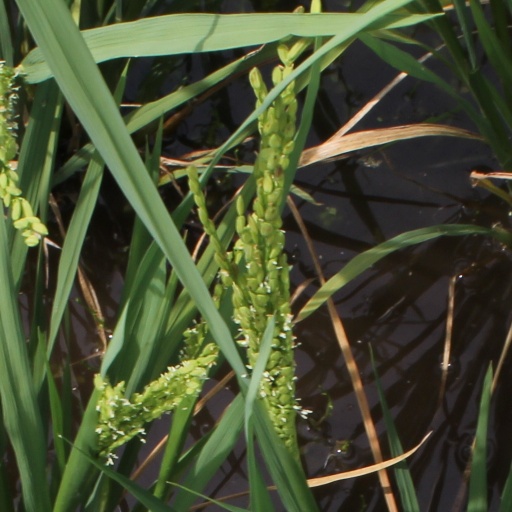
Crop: rice